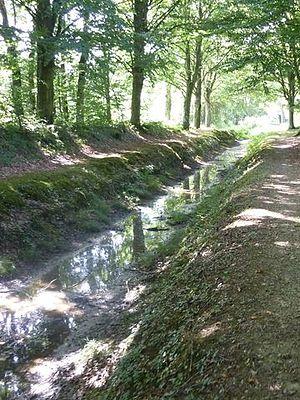
Rigole de Boulet
Feins est une commune française située dans le département d'Ille-et-Vilaine, en région Bretagne, peuplée de 977 habitants.